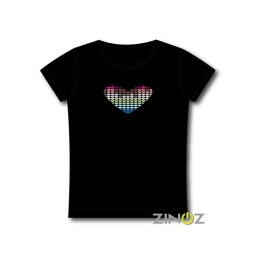
light shirt - groove is in the heart black